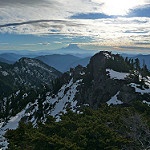
Scene: Outdoor